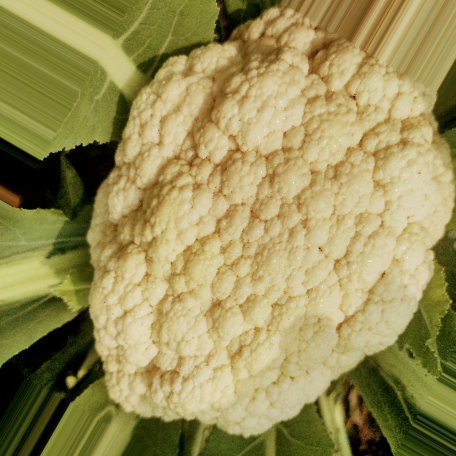
Label: Disease Free